Cissbury Ring

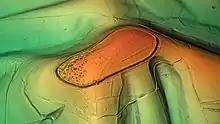
3D view of the digital terrain model

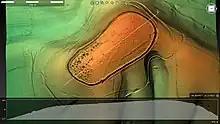
Cissbury Ring 3D model

The site of the fort contains a Neolithic mine, one of the first flint mines in Britain. Around 270 shafts were dug into Cissbury hill over around 300 years of use. Shafts were up to deep with diameters at the surface. Up to eight galleries extended outwards from the bottoms of the shafts, often interconnecting with one another. The site has been damaged by illicit metal detecting.